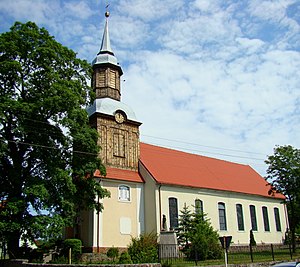
Trzebież / Billedgalleri
Trzebież er en landsby i det vestlige Polen, i distriktet